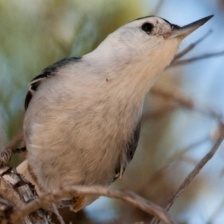
Species: CRESTED NUTHATCH
Scientific name: SITTA CAROLINENSIS